Sylvia Sidney

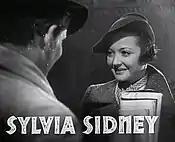
Sidney in the trailer for "Fury" (1936)

During the Depression, Sidney appeared in a string of films, often playing working-class heroines, or the girlfriend or sister of a gangster. She appeared with Humphrey Bogart, Gary Cooper, Spencer Tracy, Henry Fonda, Joel McCrea, Fredric March, George Raft and Cary Grant. Among her films from this period were: "An American Tragedy", "City Streets", and "Street Scene" (all 1931), Alfred Hitchcock's "Sabotage" and Fritz Lang's "Fury" (both 1936), "You Only Live Once" and "Dead End" (both 1937), and "The Trail of the Lonesome Pine", an early three-strip Technicolor film. During this period, she developed a reputation for being difficult to work with.